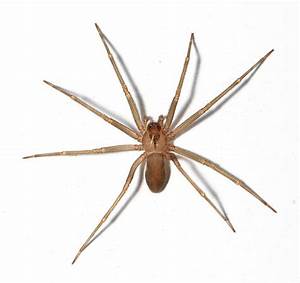
Label: ragno